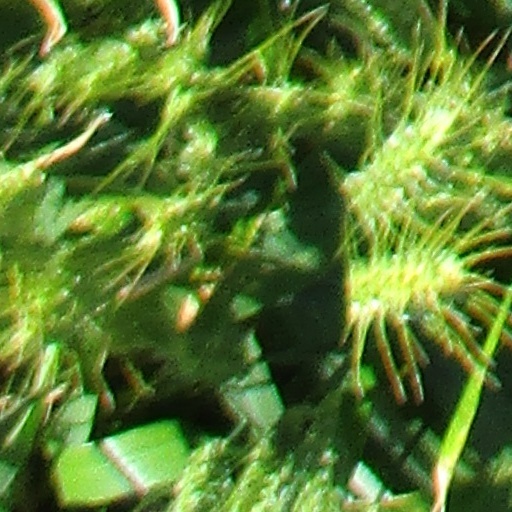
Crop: wheat